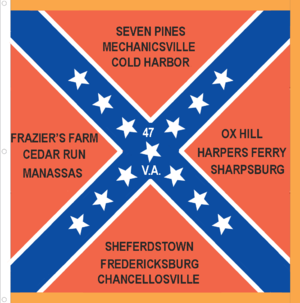
Le 47th Virginia Volunteer Infantry Regiment est un régiment d'infanterie levé en Virginie pour servir dans l'armée des États confédérés pendant la guerre de Sécession. Il combat principalement dans l'armée de Virginie du Nord et est une unité de la division légère d'A. P. Hill.